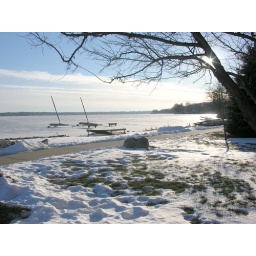
This caught my eye with the sailboats still in the icy water of the lake. What a cold day...